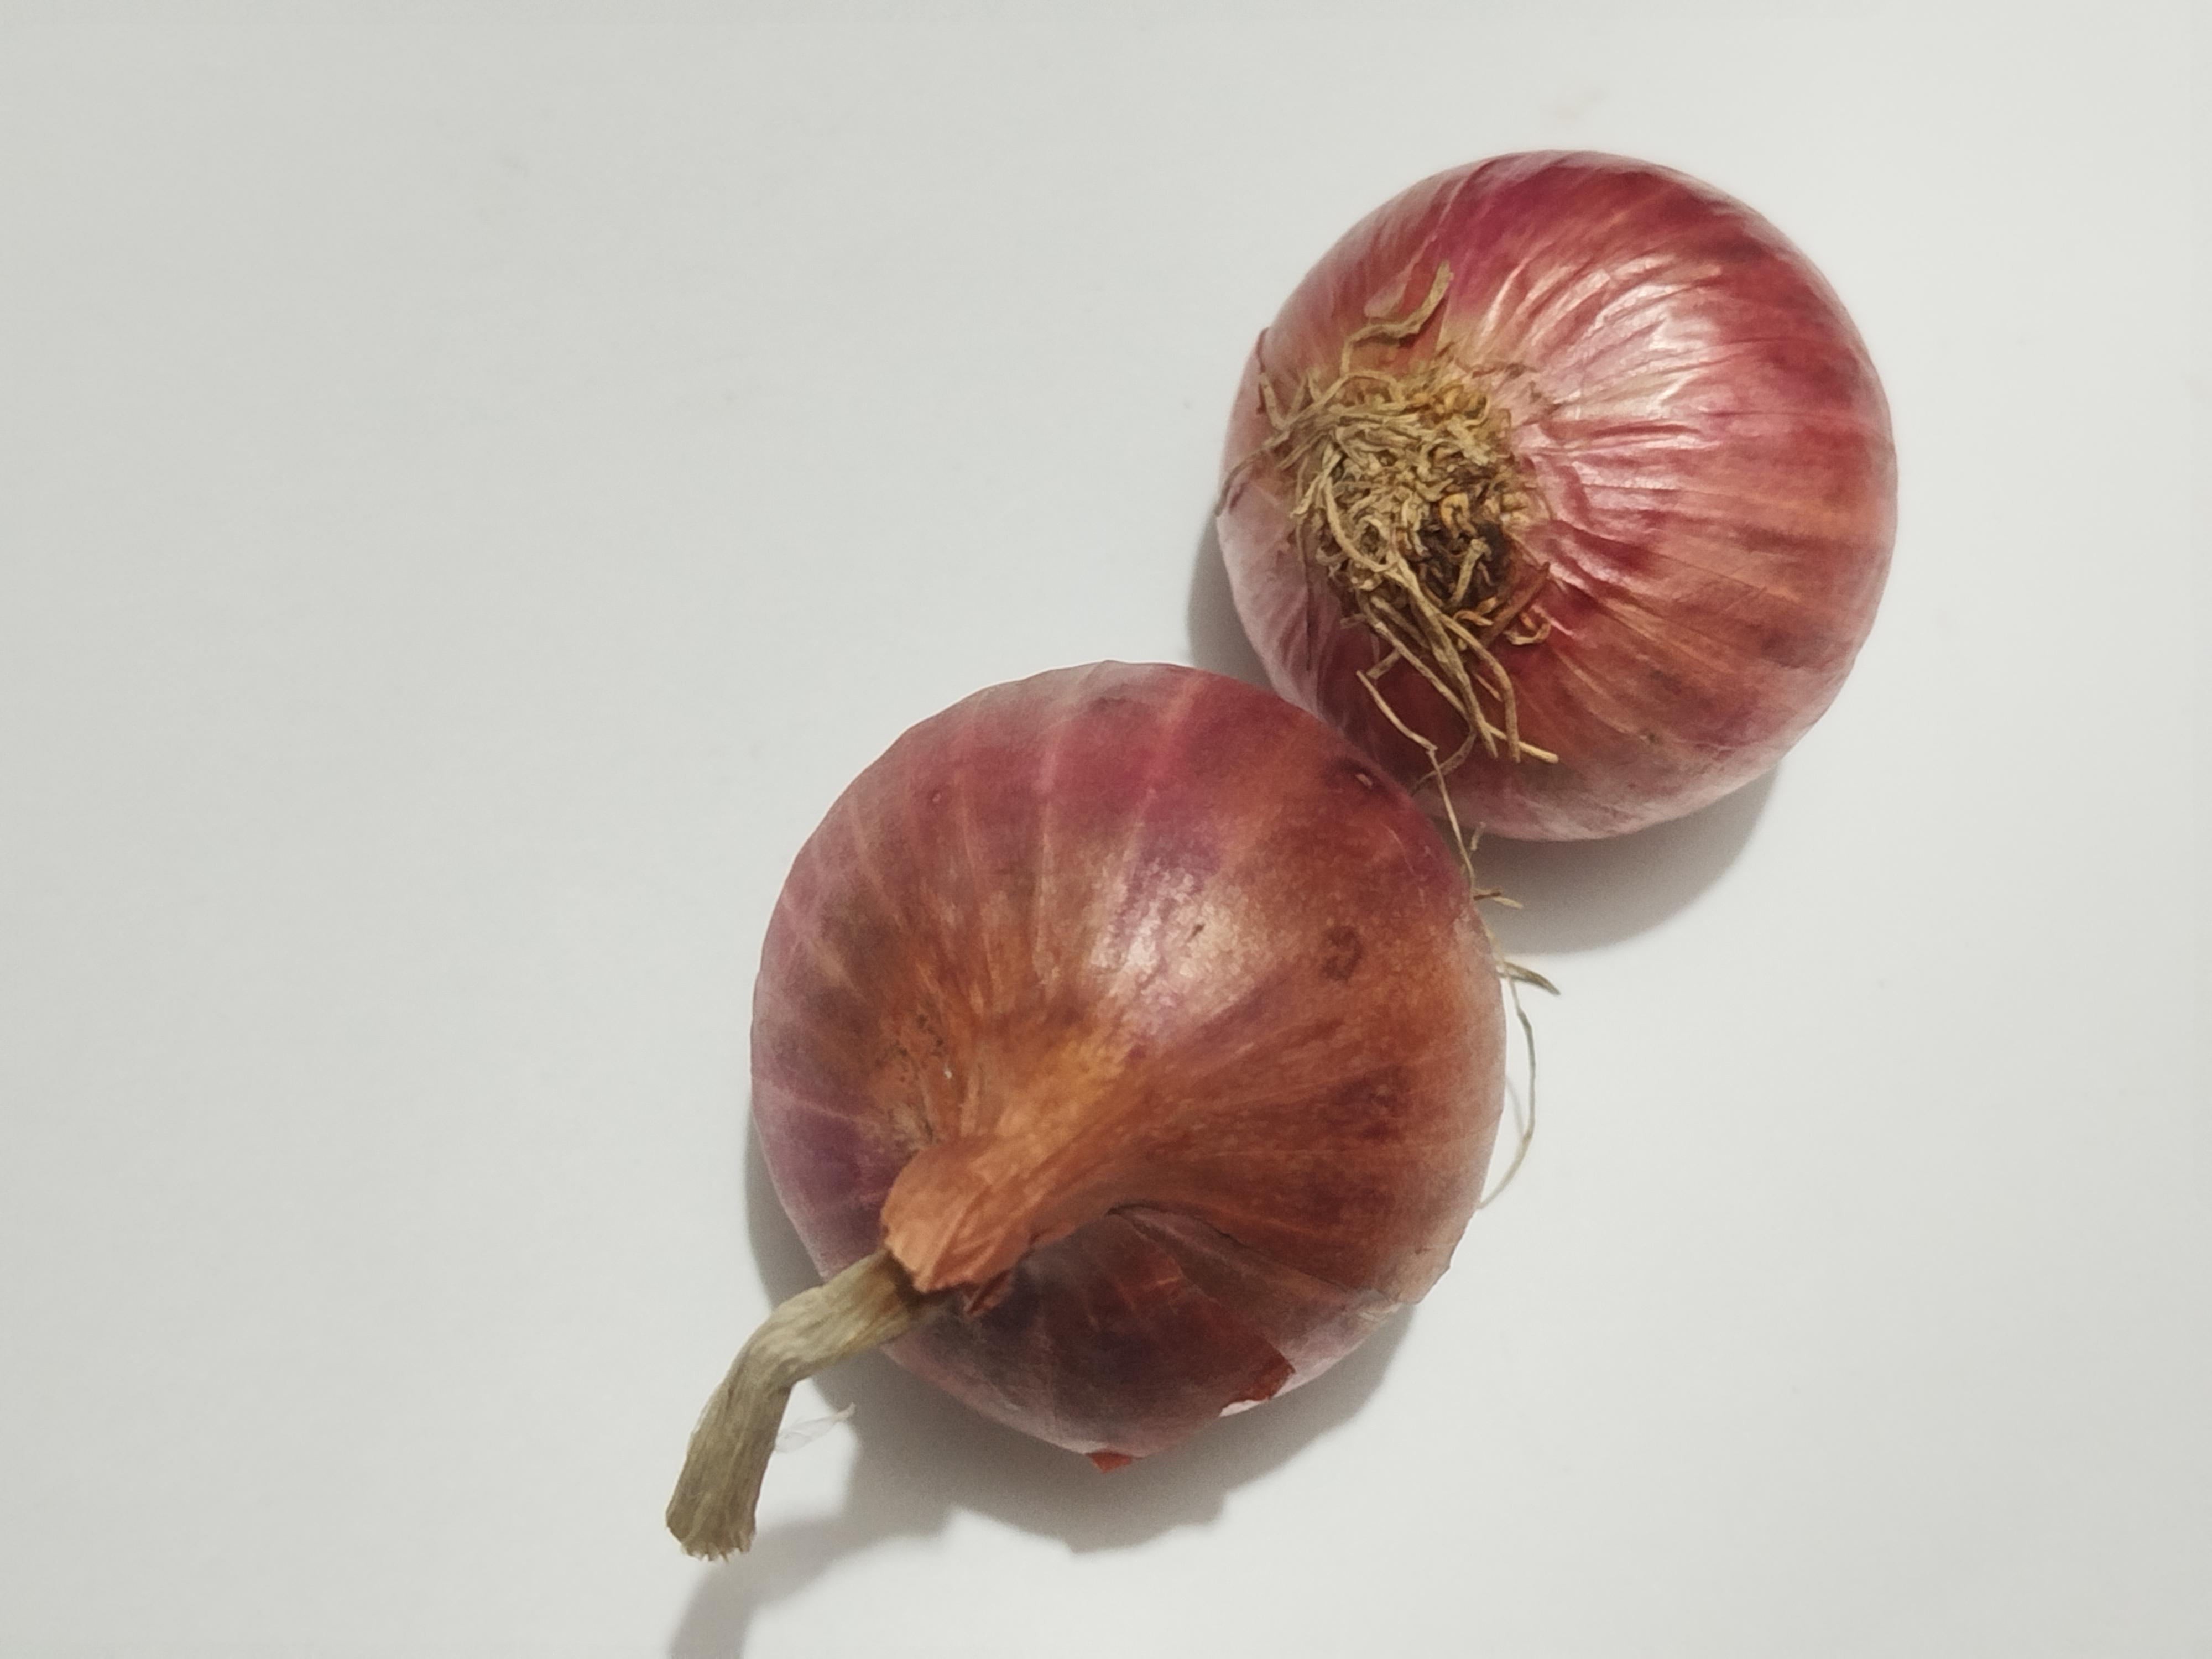
Label: Onion